Albert Hall, Nottingham

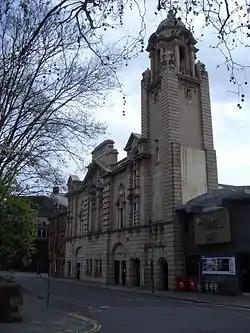
The Albert Hall from Wellington Circus

The Albert Hall is a conference and concert venue situated close to the centre of the city of Nottingham in England.